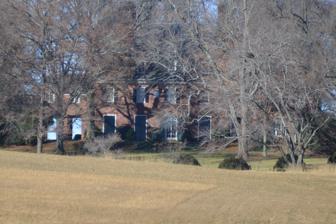
Building: Grelen
Country: United States of America
Year built: 1936
Historic house in Virginia, United States United States historic place Grelen U.S. National Register of Historic Places Virginia Landmarks Register Rear, facing Old Rapidan Road Show map of Virginia Show map of the United States Location 15149 Grelen Dr., near Orange, Virginia Coordinates 38°17′01″N 78°07′00″W / 38.28361°N 78.11667°W / 38.28361; -78.11667 Area 418 acres (169 ha) Built 1935 ( 1935 ) -1936 Architect Walter Dabney Blair, et al. Architectural style Georgian Revival NRHP reference No. 98000049 VLR No. 068-0341 Significant dates Added to NRHP February 13, 1998 Designated VLR July 2, 1997 Grelen is a historic home located near Orange , Orange County, Virginia . The main house was built in 1935–1936, and consists of a 2 + 1 ⁄ 2 -story, five-bay, brick Georgian Revival style main block flanked by 1 + 1 ⁄ 2 -story brick wings. The house is topped by a slate hipped roof and has a recessed centrally located six-panel front door surrounded by fluted pilasters. It features two massive interior brick chimneys with corbeled caps that rise above the roof of the main block of the house. It was listed on the National Register of Historic Places in 1998. References